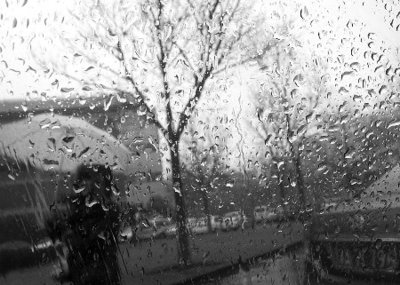
Weather: rain or strom